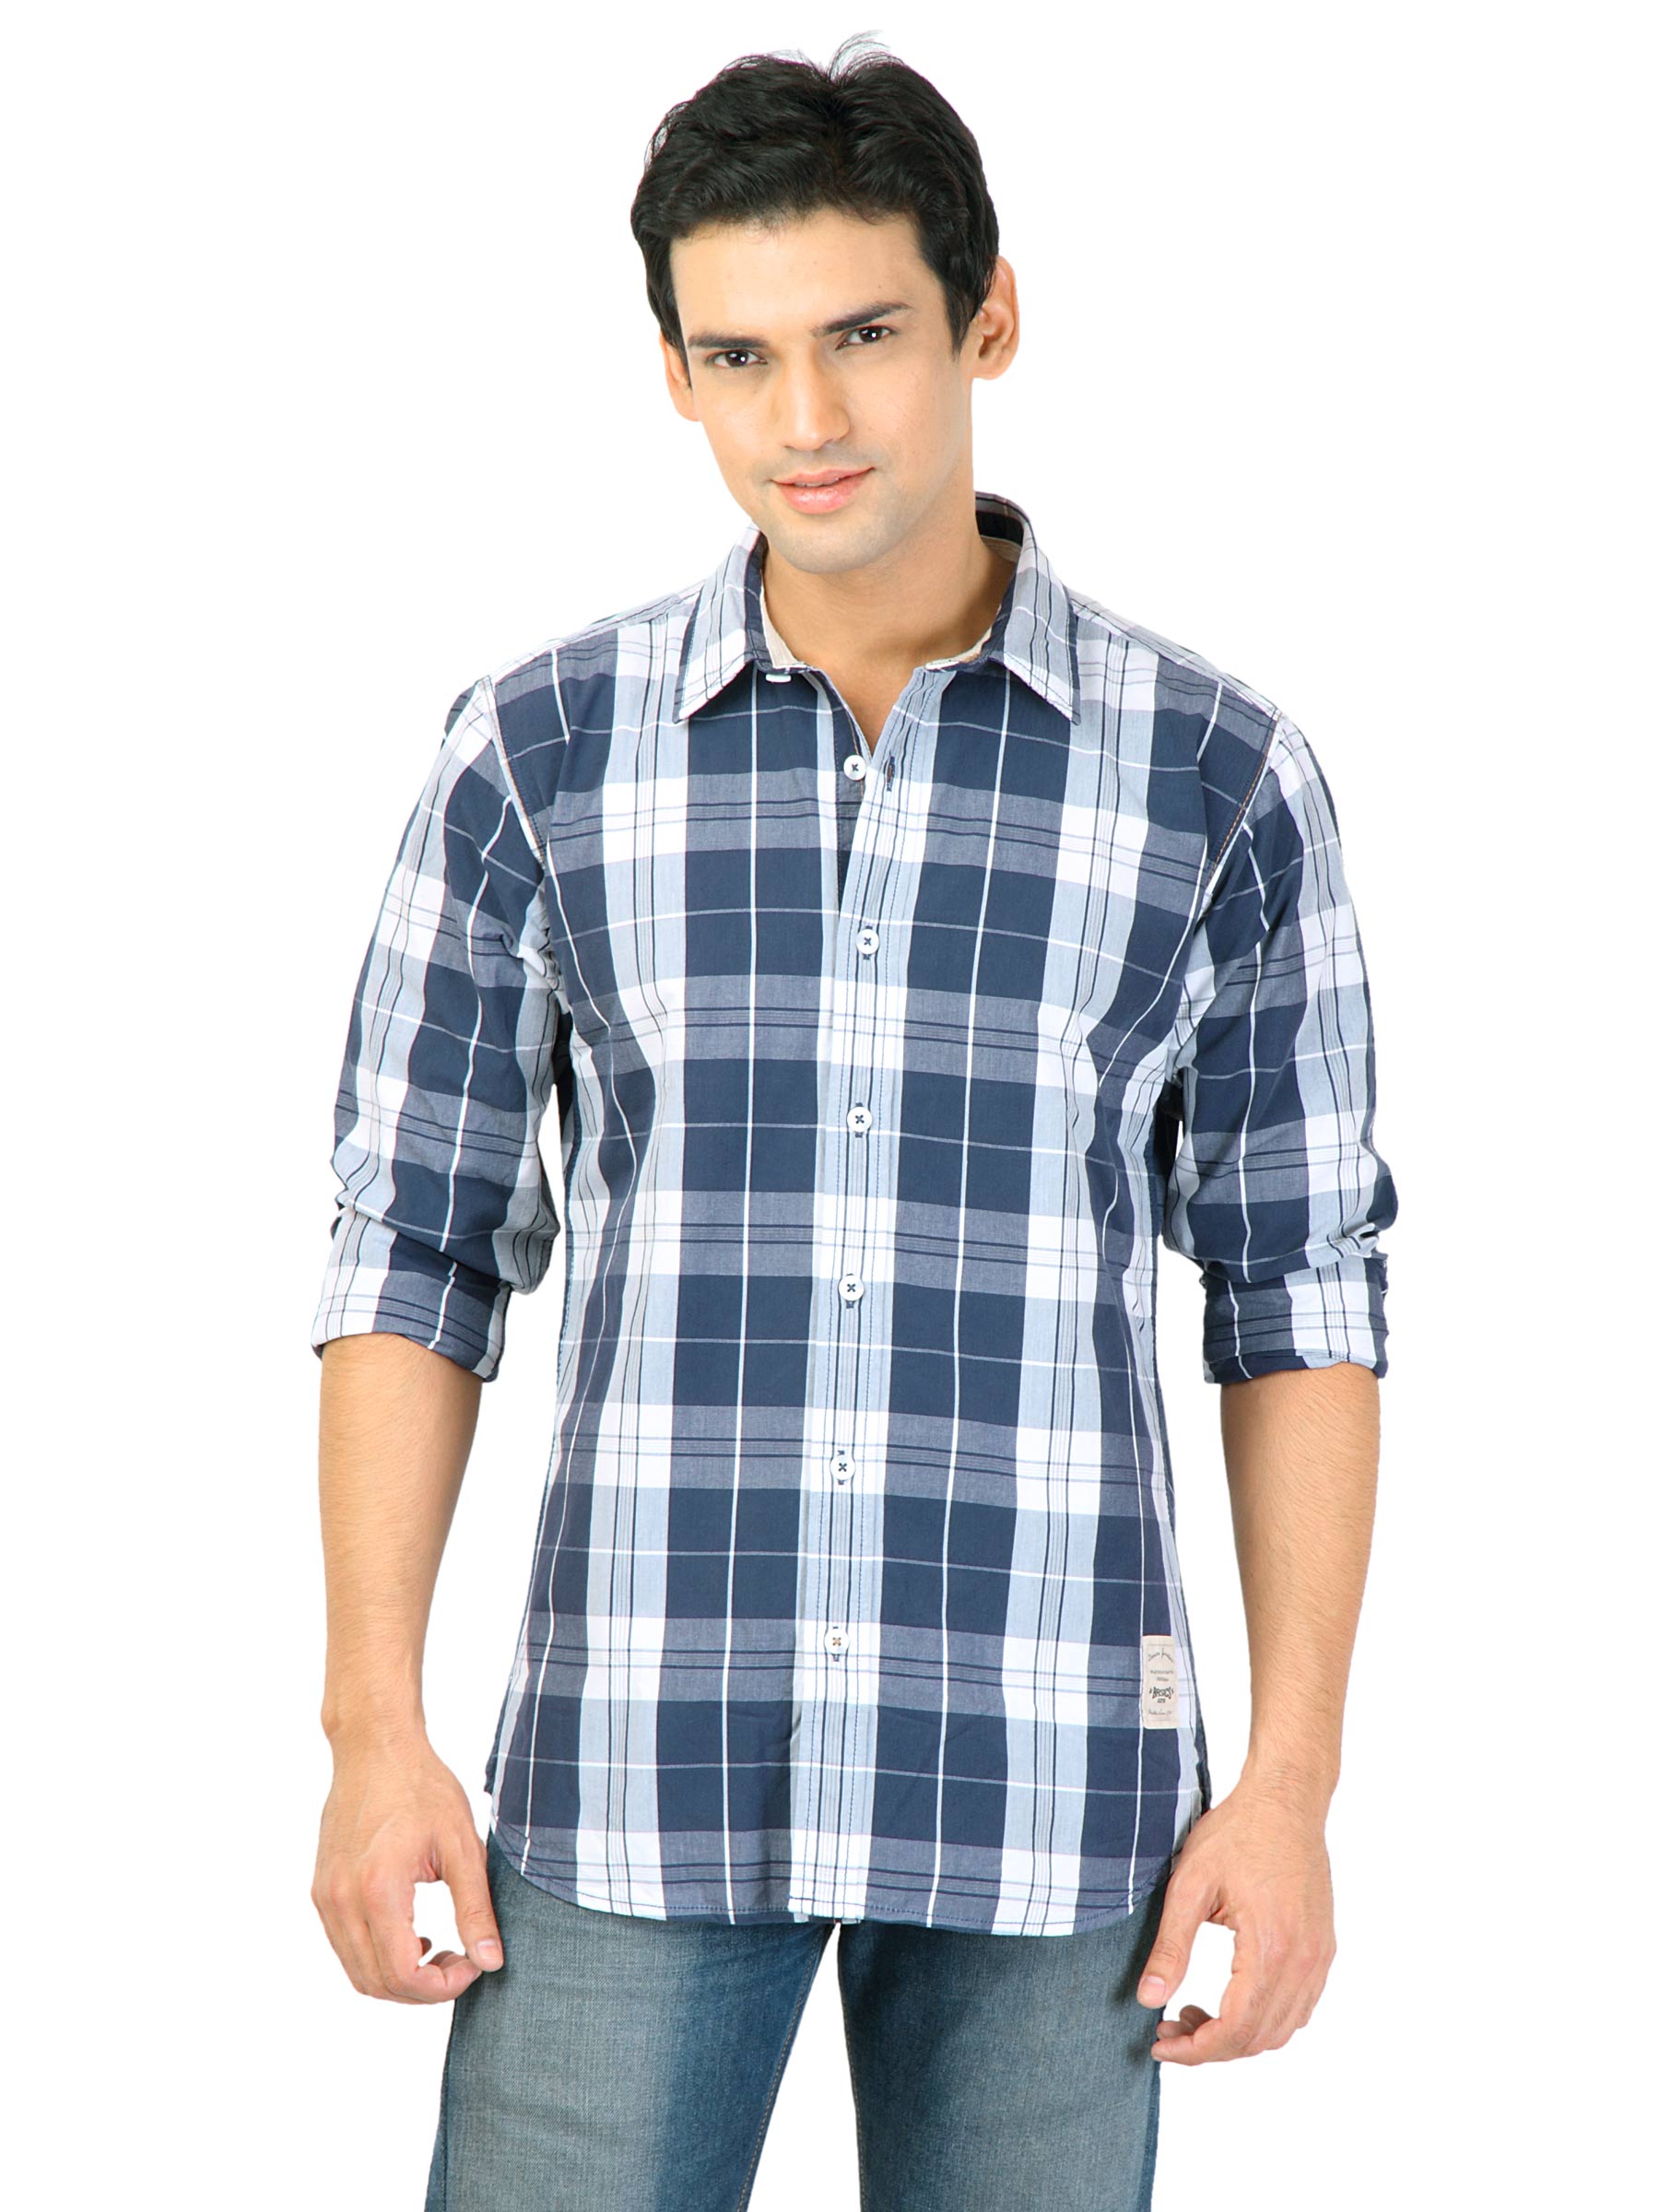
Basics Men Blue Slim Fit Checked Shirt
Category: Apparel / Topwear / Shirts
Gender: Men
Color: Blue
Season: Fall 2011
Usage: Casual